Minotaure

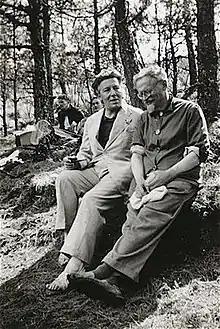
André Breton (left) traveled to Mexico in 1938 to participate in a conference on surrealism at the National Autonomous University of Mexico, where he met Leon Trotsky (right). Consequently, "Minotaure" No. 11 (1938) did not have an article by Breton, however No. 12/13 (1939) include Breton's "Souvenir of Mexico", with photographs by Manuel Alvarez Bravo, as well as reproductions of paintings by Frida "Rivera".

"Mission Dakar-Djibouti": Paul Rivet and Georges-Henri Rivière, . [Ethnographic and Linguistic Mission Dakar-Djibouti].